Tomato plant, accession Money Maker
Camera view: vertical (180 deg); turntable rotation: 180 degrees
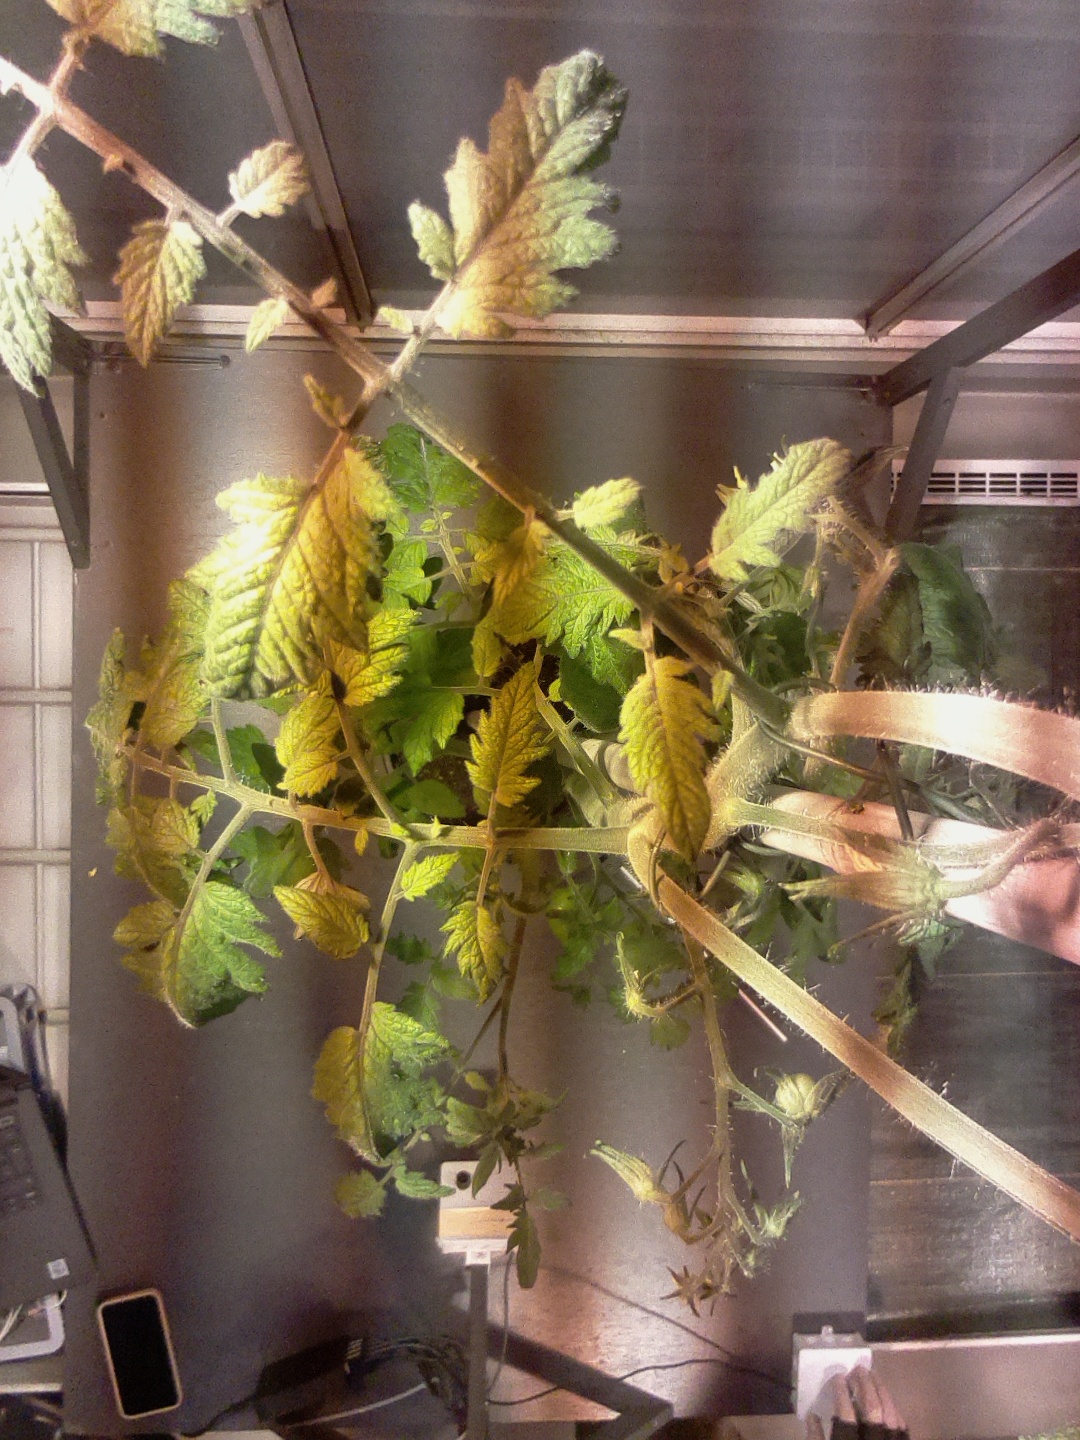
BBCH growth stage 73: 30%-40% of final fruit size